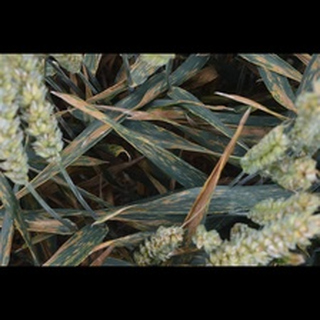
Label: wheat_septoria